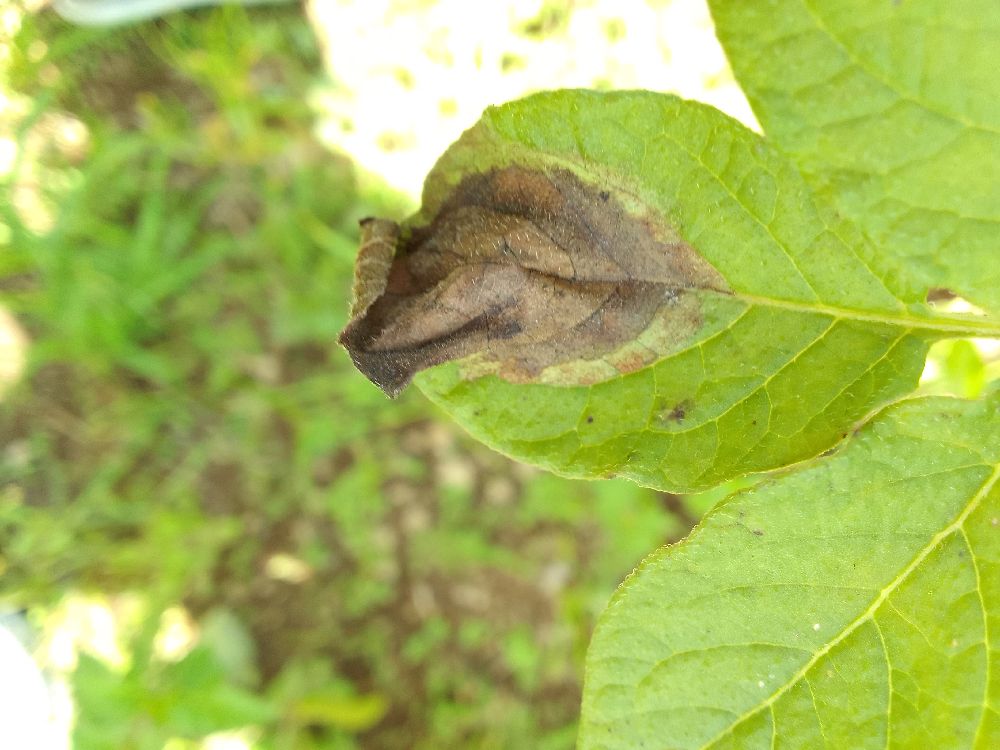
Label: Late blight